John Julius Angerstein

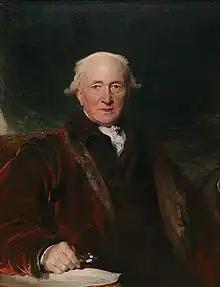
Posthumous portrait, commissioned from Thomas Lawrence in 1824 and delivered in 1828

His family's connections with Greenwich are still commemorated. Angerstein Lane, near the heath at Blackheath, bears the family name. A public house, The Angerstein Hotel, is on Woolwich Road, Greenwich, close to the Woolwich Road flyover (Blackwall Tunnel A102 southern approach) – on the opposite side of which lies the Angerstein Business Park (owned by Greenwich Enterprise Board). East of this is the Angerstein Railway Line (almost solely used for commercial freight, mainly sea-dredged aggregate landed at Angerstein Wharf, operated by Aggregate Industries), linking the peninsula at North Greenwich with the main railway network; as a result, an area of largely industrial land in between the lines, and to the east of the A102 road, is sometimes referred to as the "Angerstein Triangle."